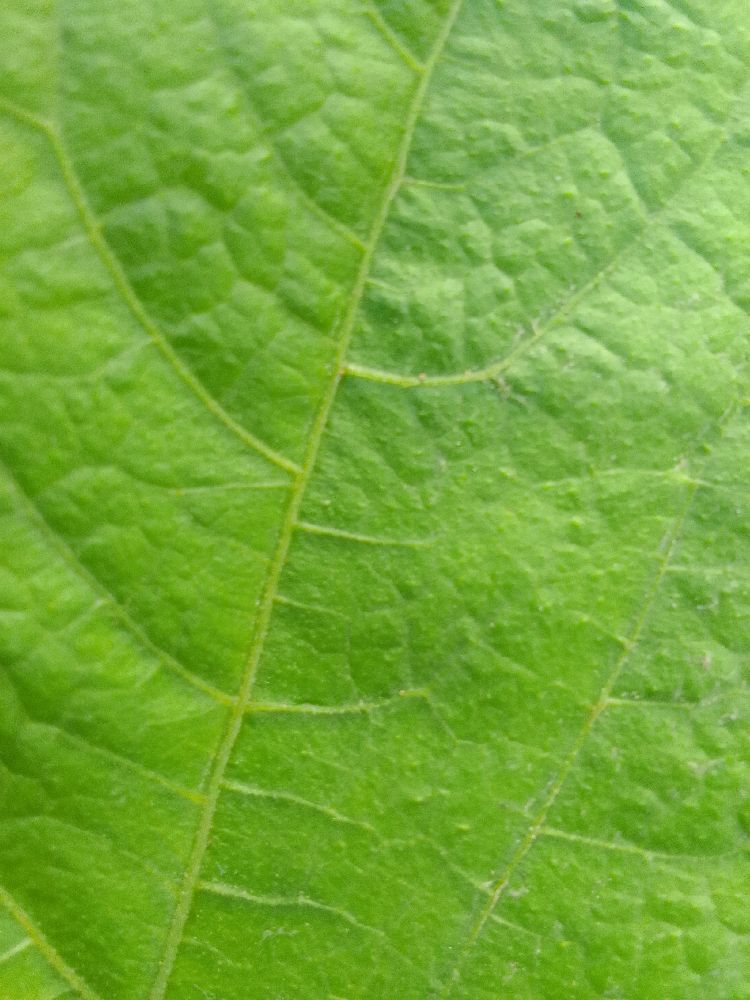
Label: healthy